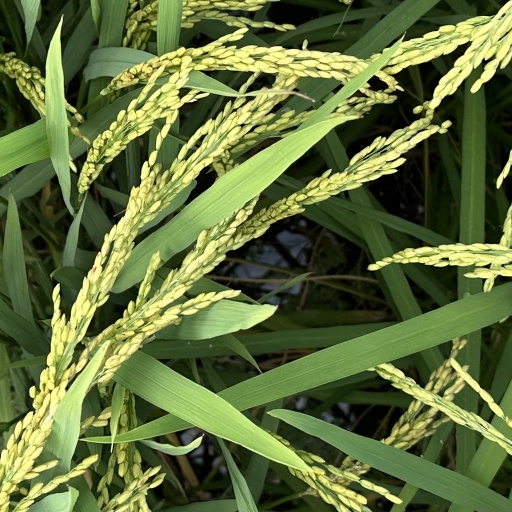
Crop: rice